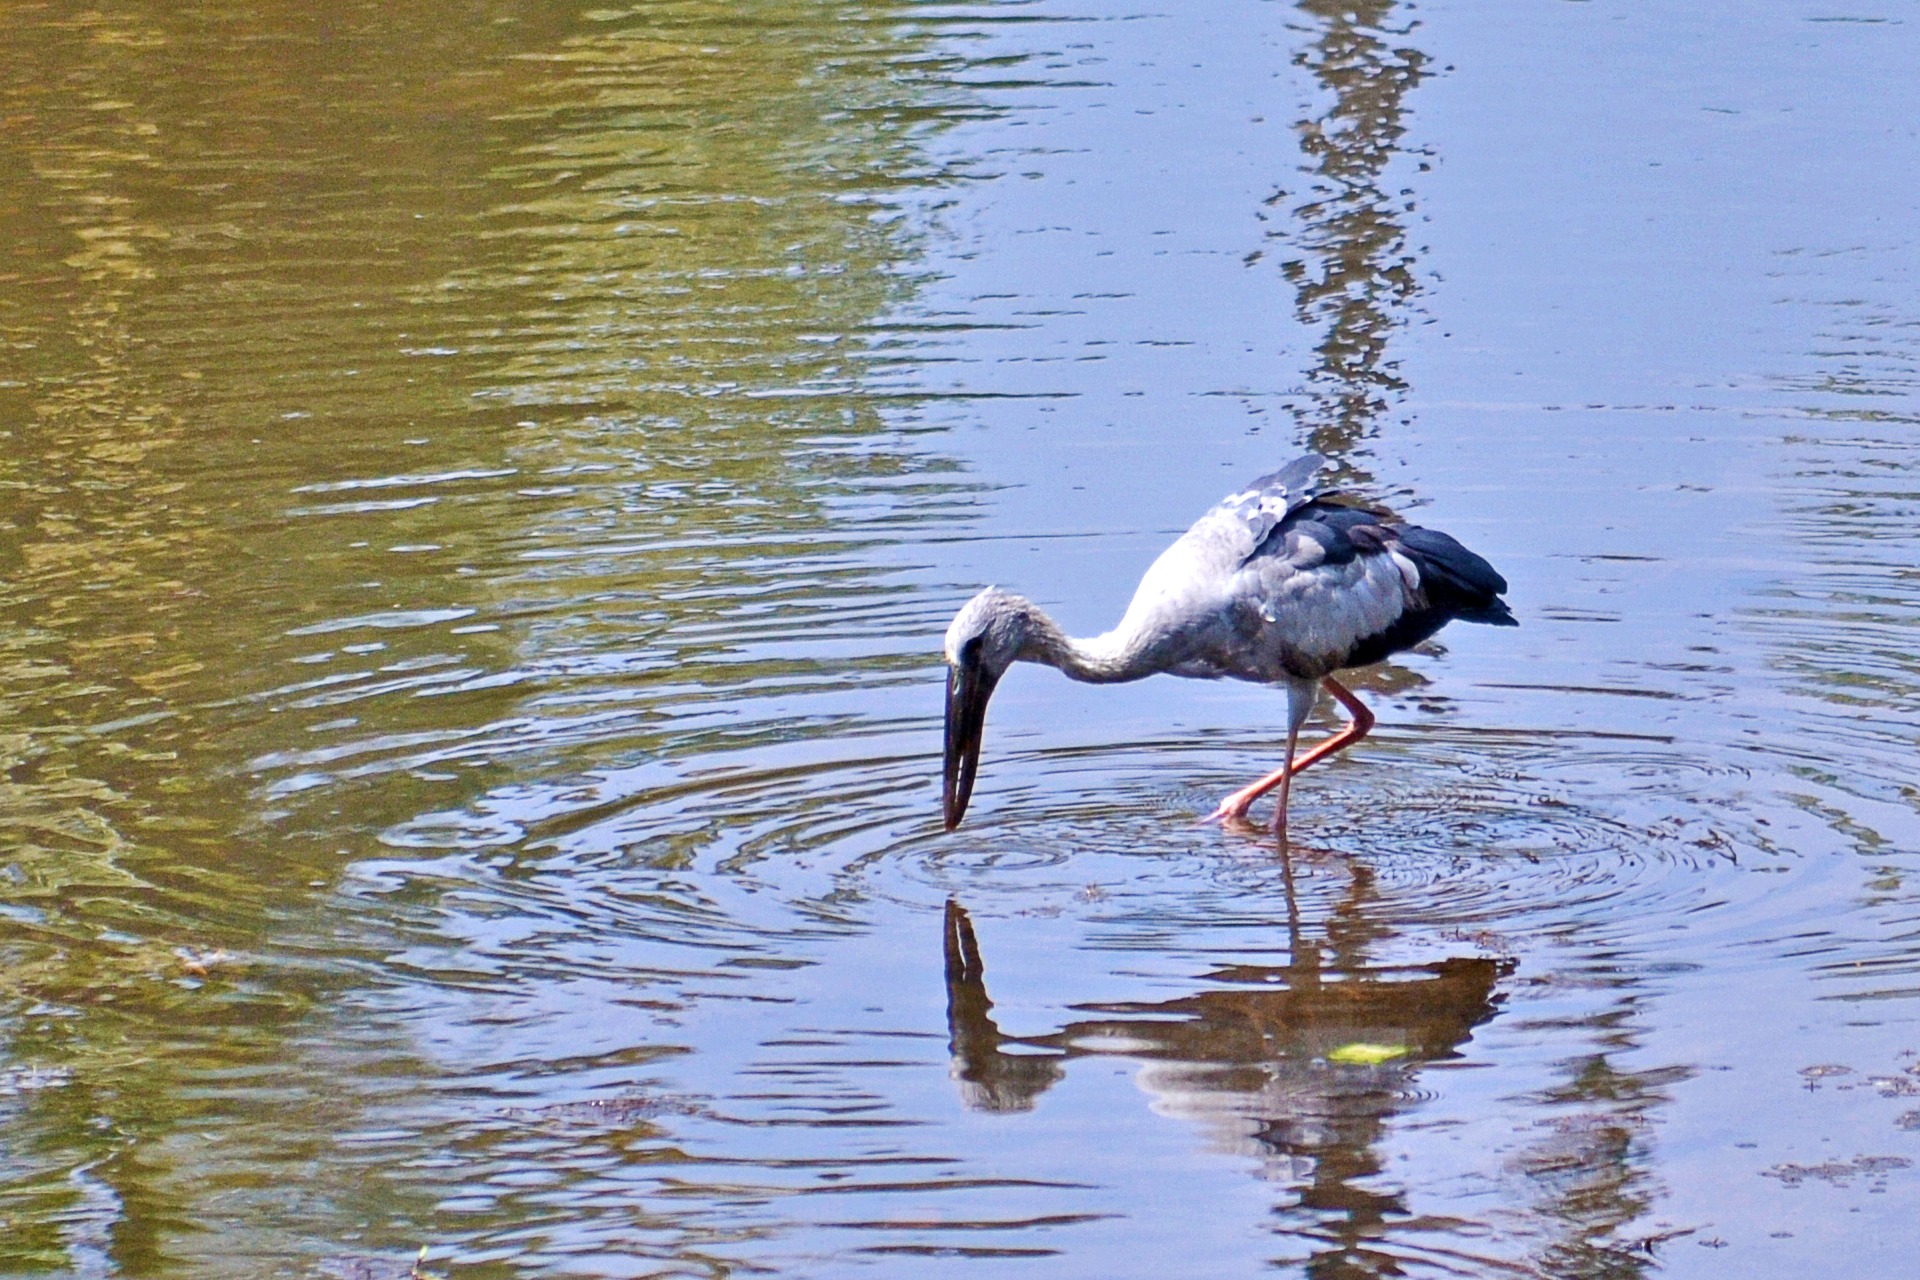
water, bird, river, wildlife, reflection, fishing, fauna, wetland, vertebrate, reflections, hunt, crane, heron, water bird, sri lanka, shorebird, ceylon, ciconiiformes, gray heron, pinnawala